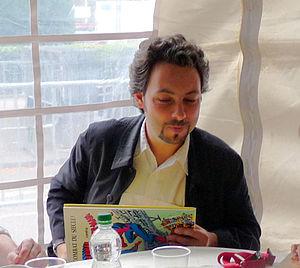
Xavier Dorison au Festival européen de la bande dessinée Strasbulles 2009
Christophe Bec est un auteur de bande dessinée français, né le 24 août 1969 à Rodez en Aveyron. Il est connu pour avoir dessiné Zéro absolu, Sanctuaire, Bunker ou Prométhée. Christophe Bec est également l’auteur des séries Pandemonium, Sarah, Olympus Mons et Under, écrites pour le dessinateur italien Stefano Raffaele.
Xavier Dorison est un scénariste et coloriste français, né le 8 octobre 1972 à Paris.